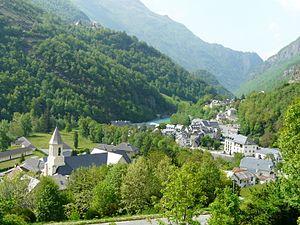
Le village de Gèdre et la vallée du gave de Gavarnie, Hautes-Pyrénées, France.